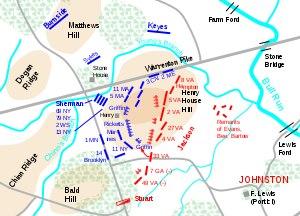
La première bataille de Bull Run, aussi nommée première bataille de Manassas par les forces sudistes, fut le premier affrontement majeur de la guerre de Sécession entre l'Union et la Confédération.
Elisha Franklin Paxton est un avocat américain et soldat qui a servi en tant que brigadier général dans l'armée des États confédérés pendant la guerre de Sécession. Il meurt au combat menant à la célèbre brigade de Stonewall au cours de la bataille de Chancellorsville.